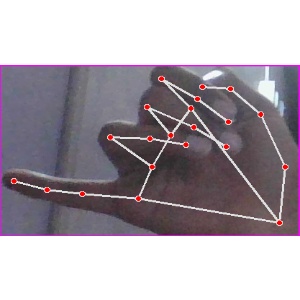
अक्षर: च